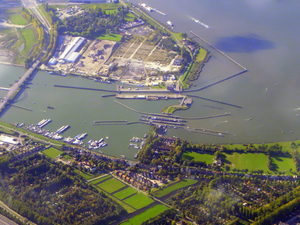
Les écluses d'Orange sont un complexe d'écluses dans l’IJ. Elles séparent le Binnen-IJ et le Buiten-IJ et contribuent à maintenir le niveau d'eau dans le canal de la Mer du Nord. Elles évitent aussi que trop d'eau salée ne pénètre dans l'IJsselmeer.